George Lindgren, Baron Lindgren

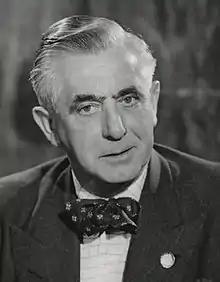
Lindgren in 1965

George Samuel Lindgren, Baron Lindgren, JP, DL (11 November 1900 – 8 September 1971) was a British Labour Party politician.